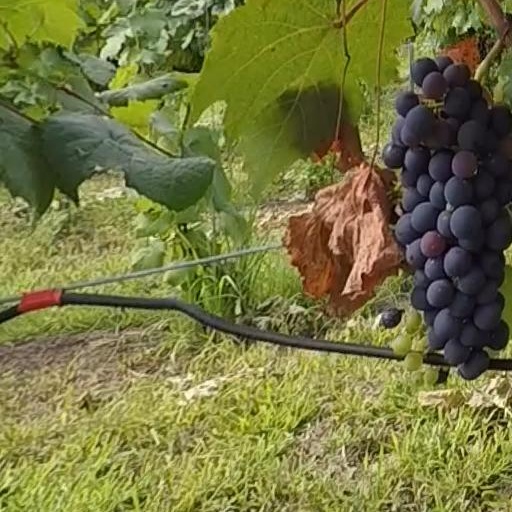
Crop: grape